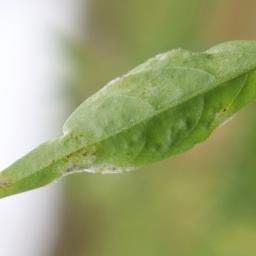
Label: powdery mildew